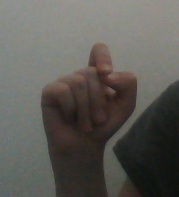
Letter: fa